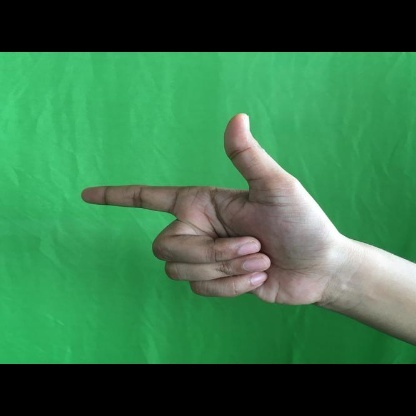
Mudra: Chandrakala